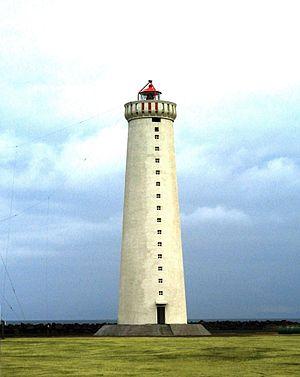
Le phare de Garðskagi est situé près de Garður, sur la côte nord de la Reykjanesskagi, dans la région de Suðurnes.
Cet article recense les bâtiments protégés de Suðurnes, en Islande.